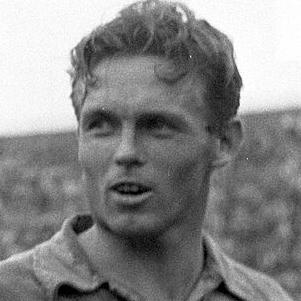
Age: 23